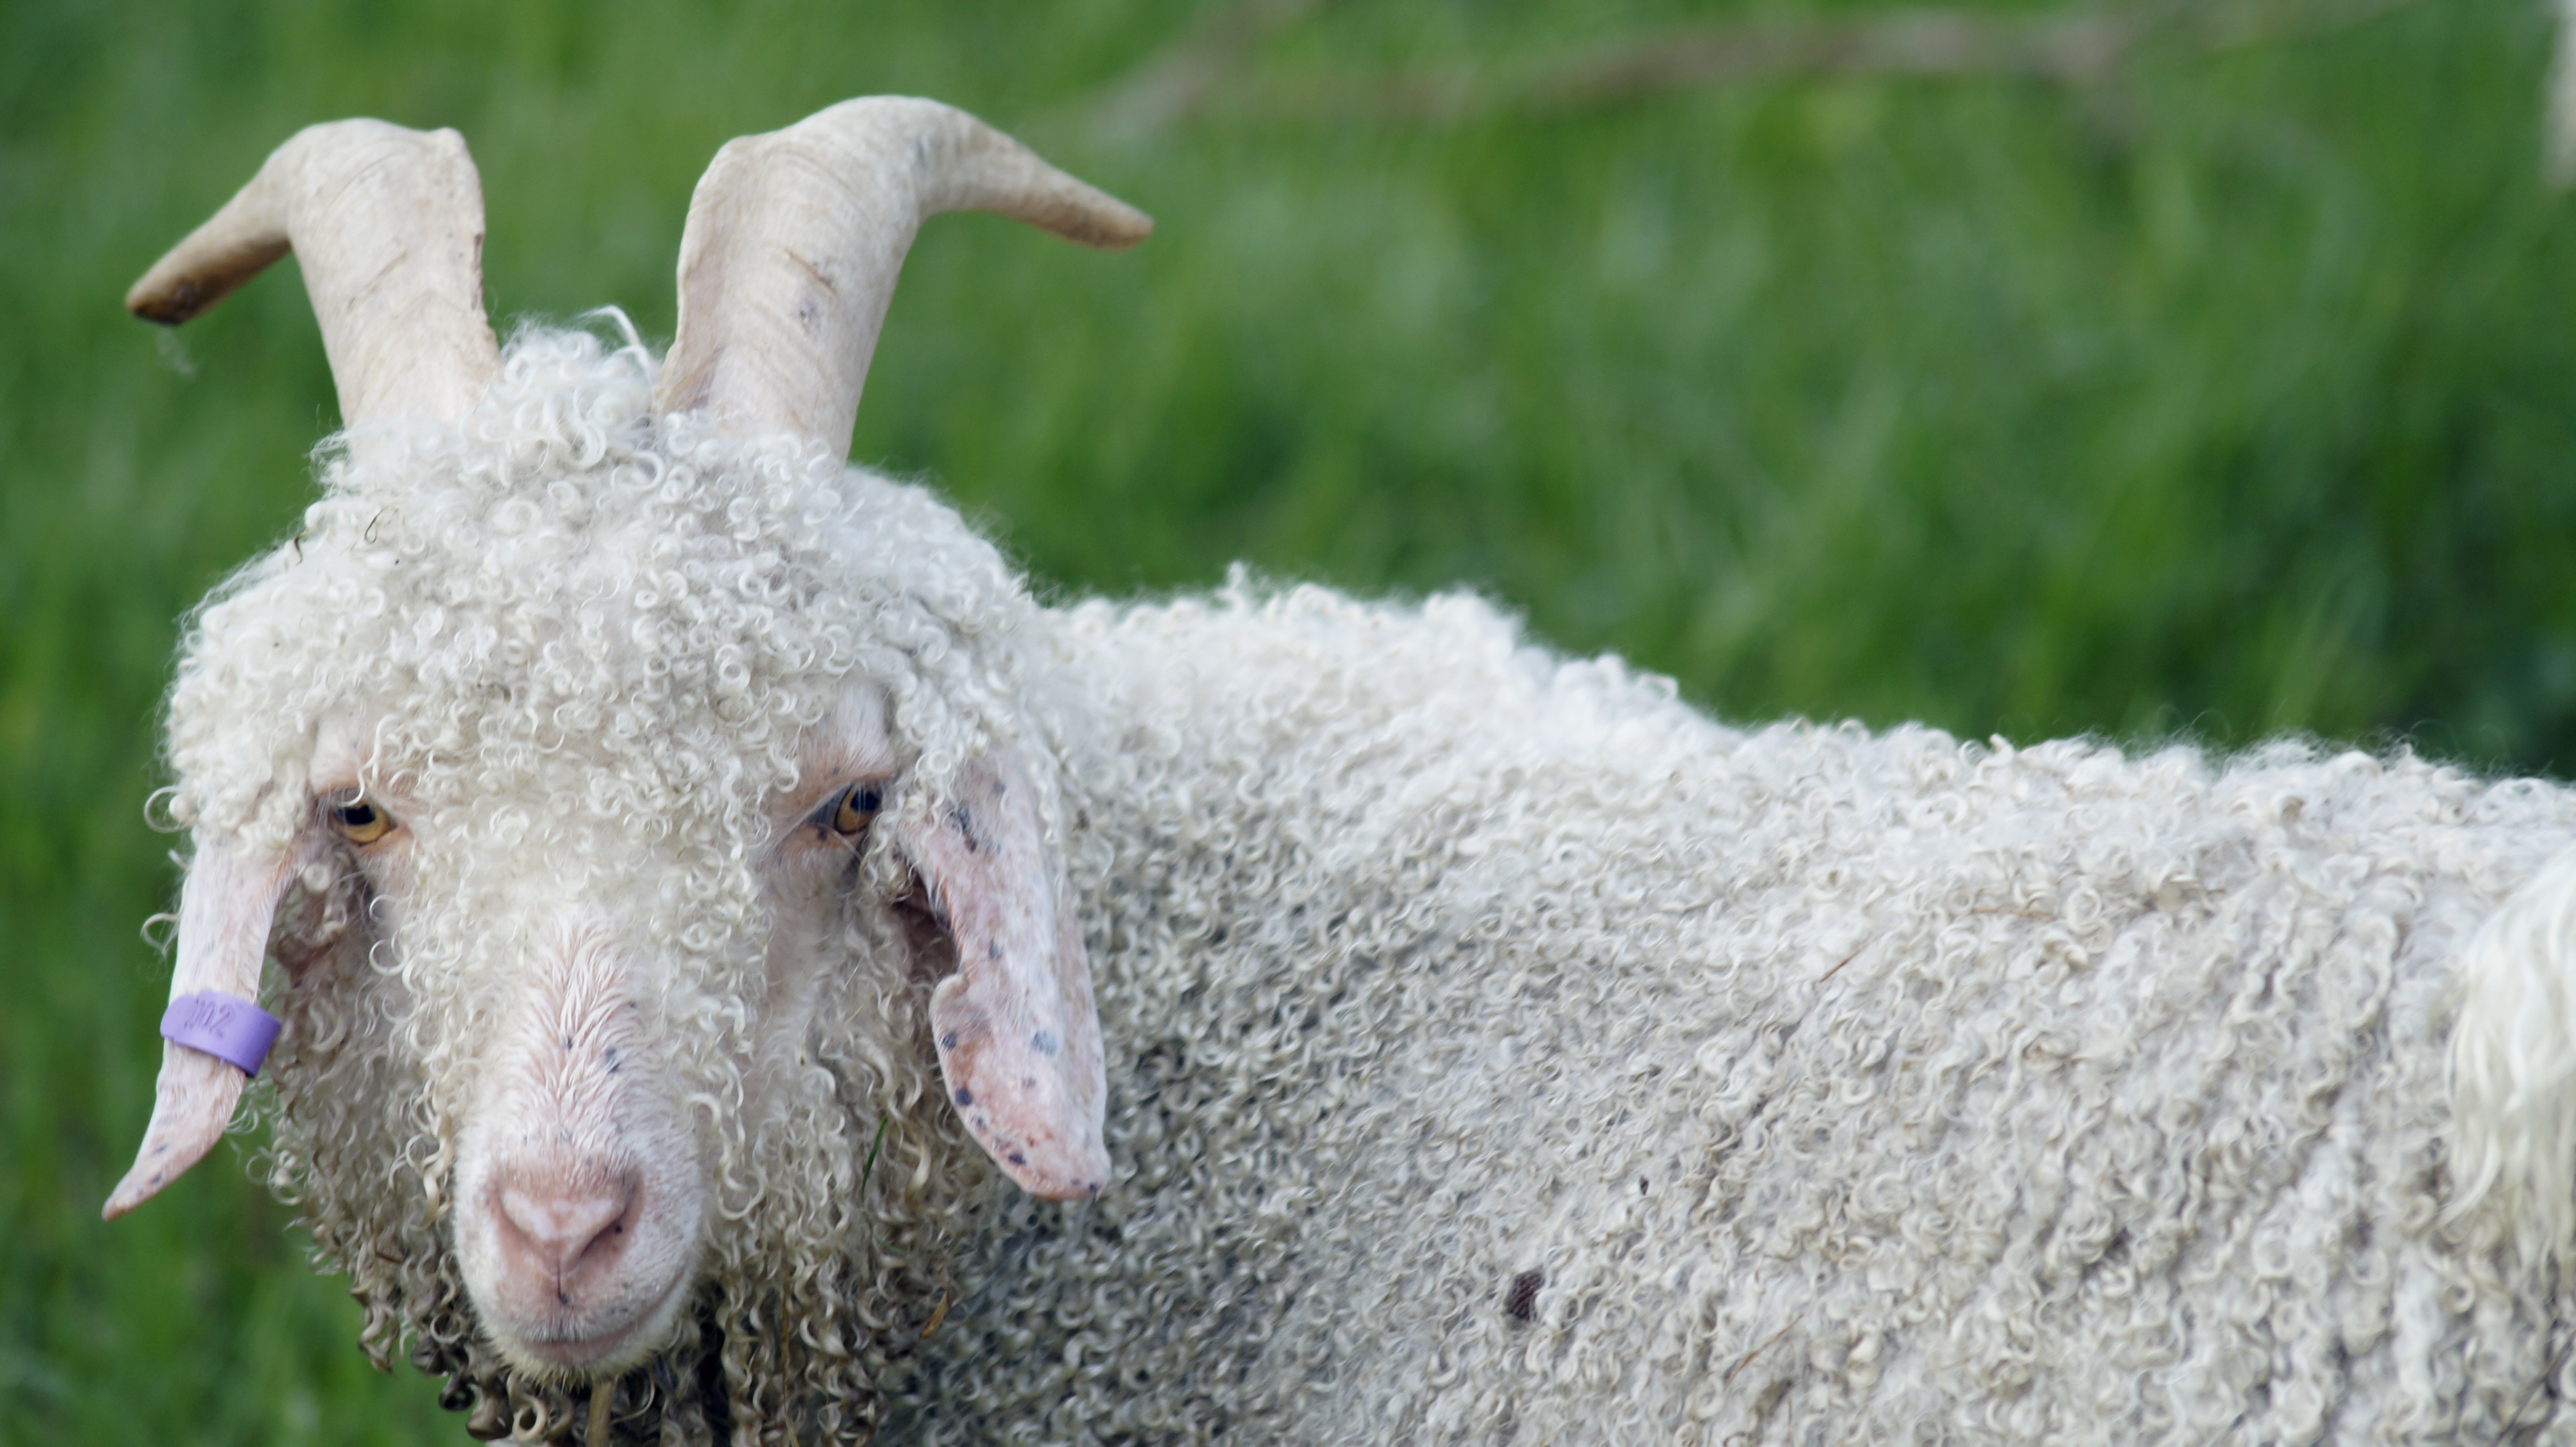
nature, grass, farm, meadow, animal, cute, goat, rural, green, fluffy, pasture, grazing, livestock, sheep, natural, mammal, agriculture, wool, fauna, farmland, goats, vertebrate, sheeps, domestic, woolly